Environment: real
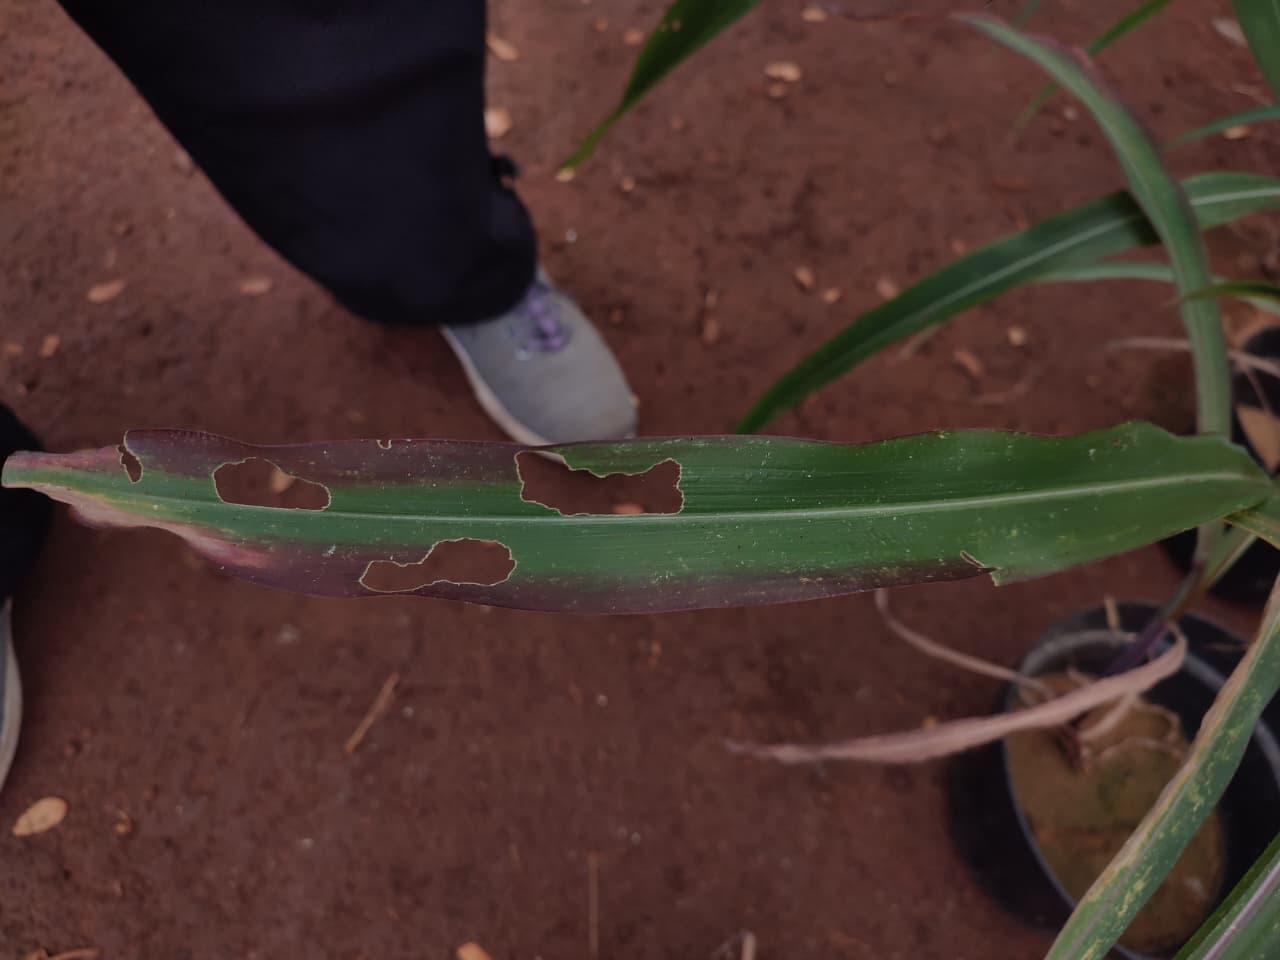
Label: phosphorus_deficiency